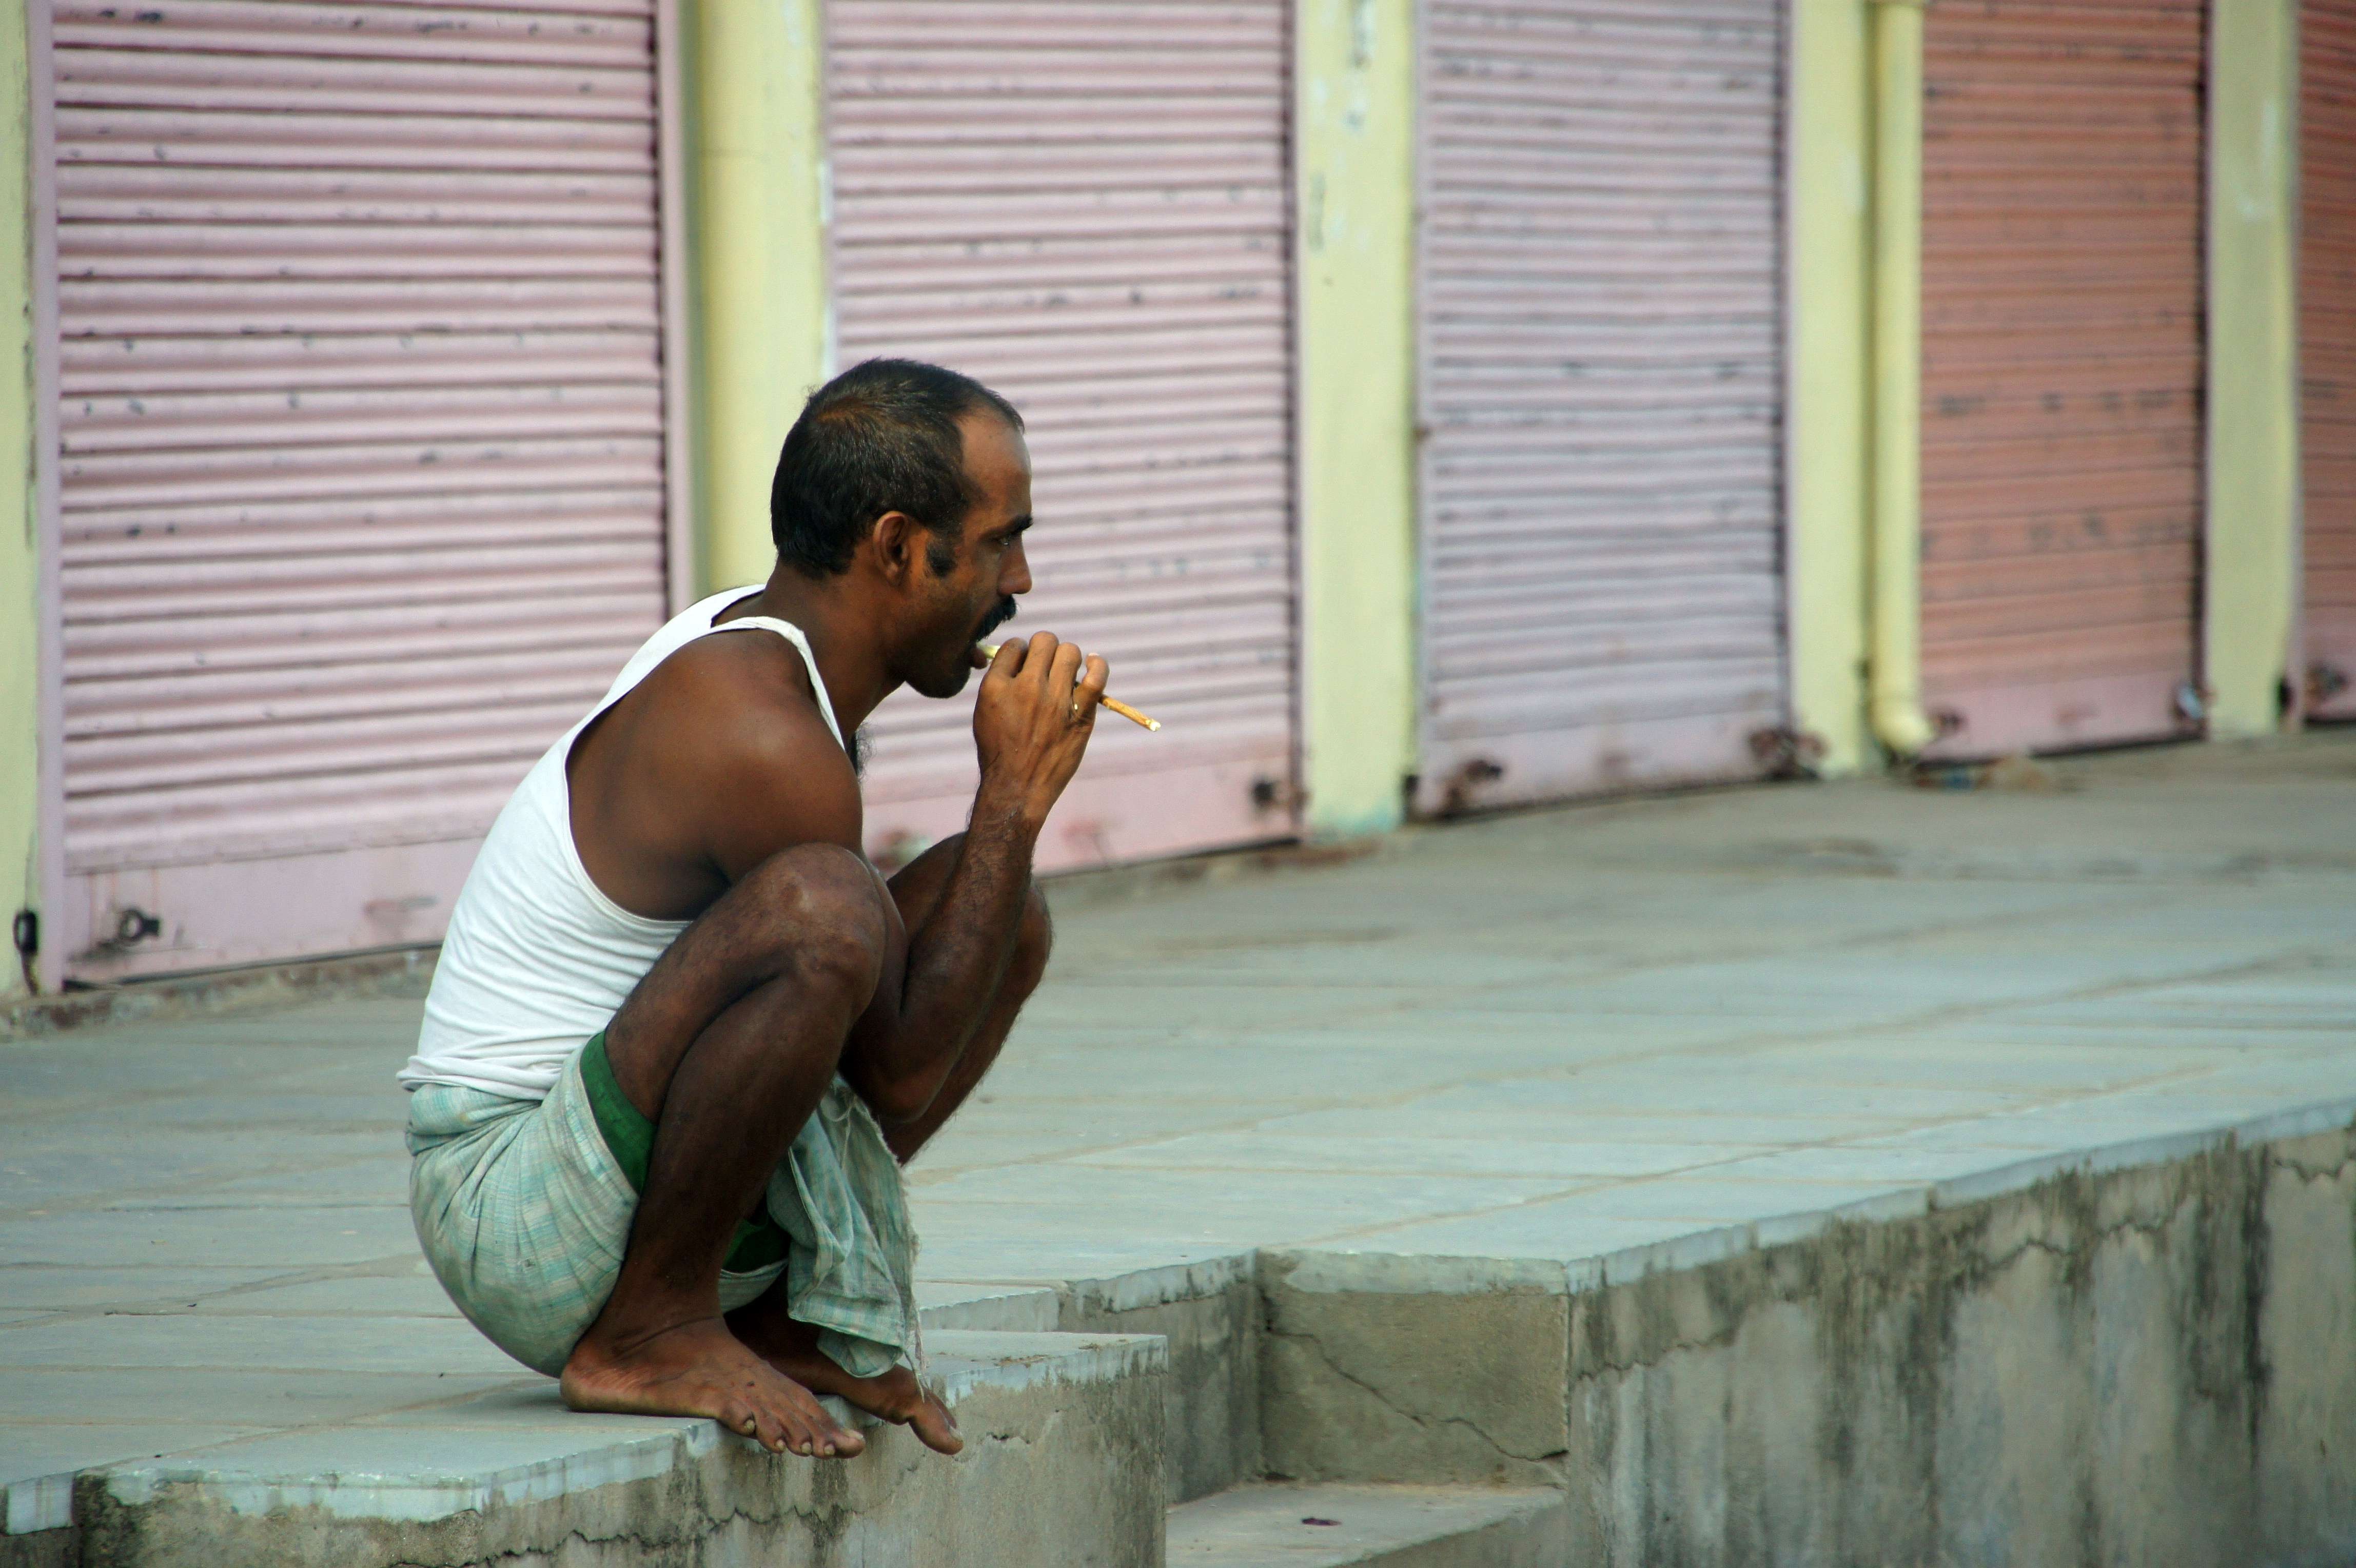
man, person, male, sitting, human, muscle, india, licorice, brushing teeth, indians, rajastan, human positions, physical fitness